Ziynet Sali

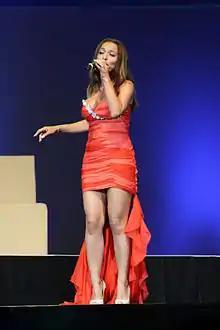
Sali during the 14th International Shining City Akçakoca Culture and Tourism Festival, 2010

In January 2010, her first non-album single "Rüya" was released by DMC. In the same month, a music video was produced for the single. According to the Nielsen Media Research data, the single reached to the number one place in the chart of the most played songs on Turkish radio stations. "Rüya", won the Single Album of the Year award at the "Siyaset Dergisi" Awards, held on 24 March. Sali, won the Best Female Pop Live Performance award at the 1st Pal FM Music Awards, on 18 February 2010. She performed "Sen Mutlu Ol" in the Ozan Doğulu album "130 Bpm" (June 2010), and "Dolaşayım Damarlarında" in the Enbe Orkestrası album "Kalbim" (December 2010). A music video was also released for "Sen Mutlu Ol" in July. In December 2010, another non-single album of Sali, "Bize Yeter", and an accompanying music video were released by DMC. In February 2011, her first compilation album "Collection" which contains the songs from "Mor Yılar" and "Herkes Evine", among with "Bizde Böyle", "Rüya" and "Bize Yeter" was released by DMC. In March 2011, she performed another version of "Bize Yeter" and appeared in the music video of the song that has different lyrics than the original version, related with the police forces, in the memory of the 166th anniversary of the General Directorate of Security. On 17 May 2011 "Rüya" won the Kral Music Award for the Most Played Song in Radio. She also received nominations for the Best Female Singer and the Best Song ("Rüya") categories. In August, she performed a remixed version of "Müptelayım Sana" in the Ozan Doğulu album "130 Bpm Allegro".